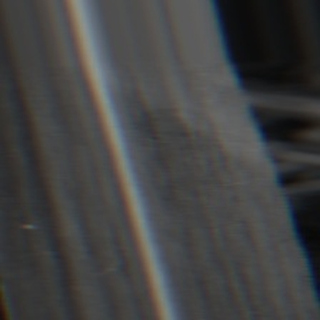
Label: sugarcane_bacterial_blight